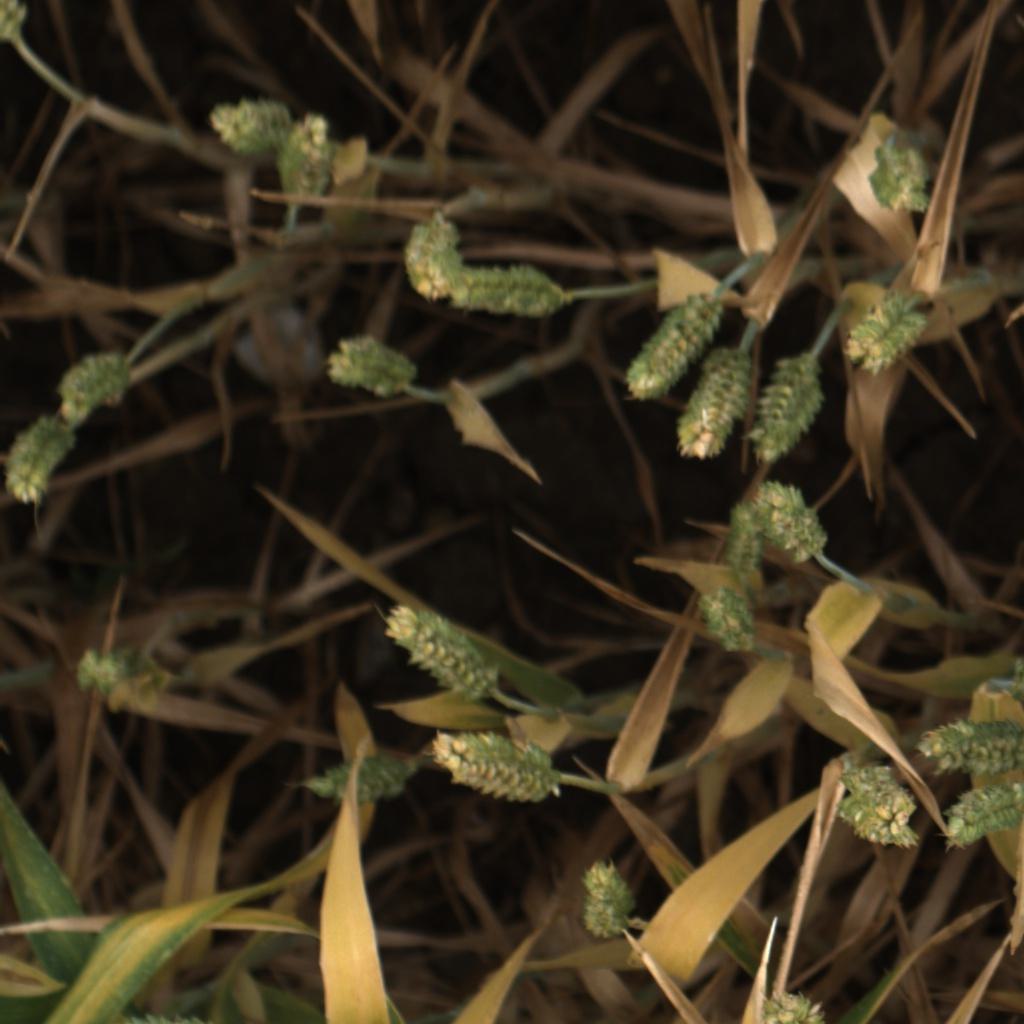
Country: UK
Location: Rothamsted
Wheat development stage: Filling - Ripening